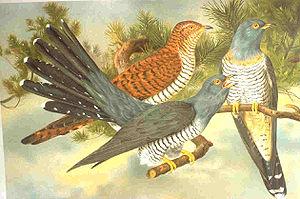
Edward Jenner, membre de la Royal Society, est un scientifique et médecin anglais qui étudia les sciences naturelles dans son environnement à Berkeley, dans le Gloucestershire, en Angleterre.